MARS-500

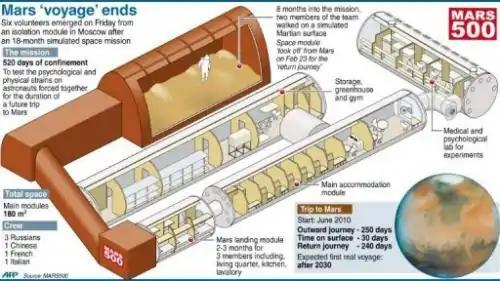

The experiment facility was located on the Institute of Biomedical Problems' site in Moscow. The complex consisted of the isolation facility, the mission operations room, technical facilities, and offices.